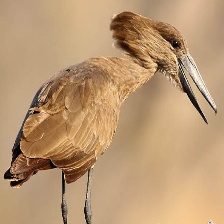
Species: HAMERKOP
Scientific name: SCOPUS UMBRETTA